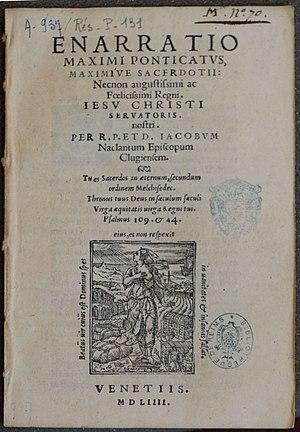
extrait du lvire.
Giacomo Nacchiante, né à Florence le 15 octobre 1502 et mort à Chioggia le 6 mai 1569, était un théologien dominicain.